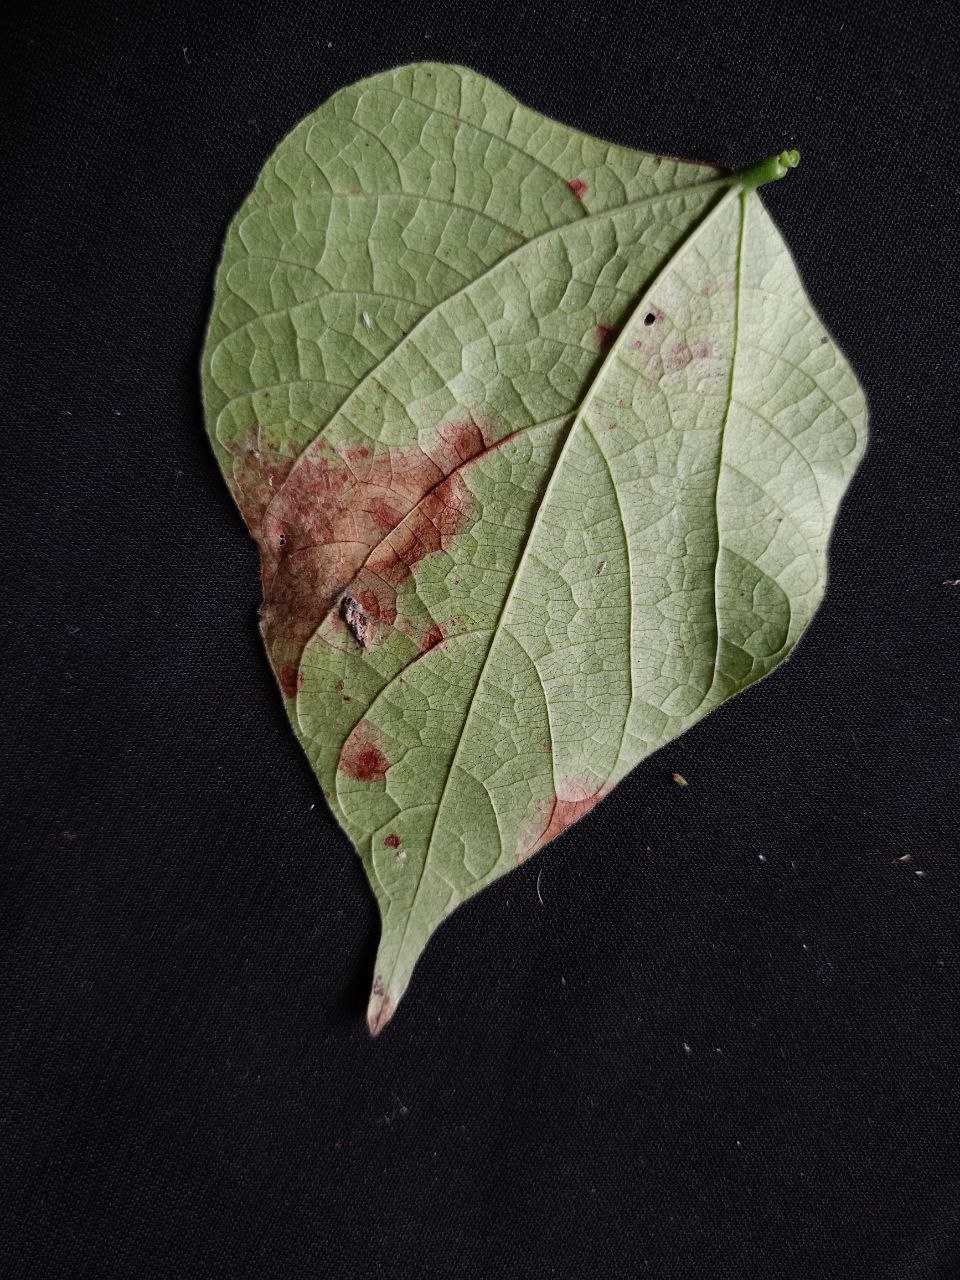
Crop: bean
Leaf condition: Blight